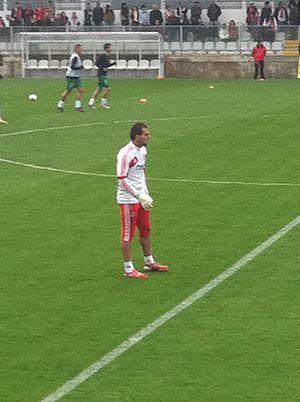
Michael Simões Domingues, plus communément appelé Mika, né le 8 mars 1991 à Yverdon-les-Bains, est un footballeur portugais qui évolue au poste de gardien de but.